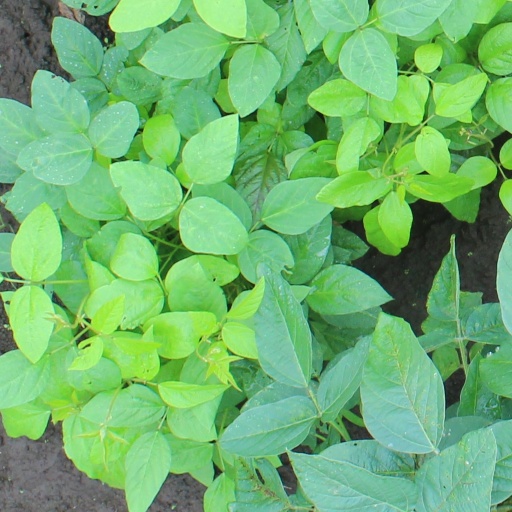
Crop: soybean